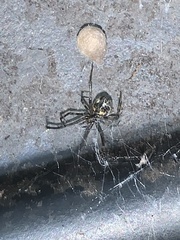
Species: Parasteatoda_tepidariorum